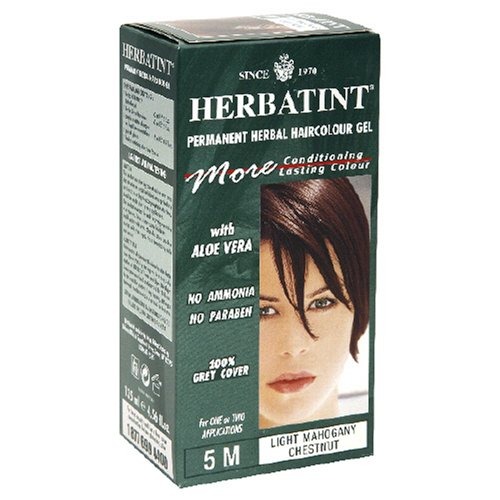
Item Name: HERBATINT HR COLOR 5M CHESTNT MHGNY LITE
Value: 1.0
Unit: Count

Price: 16.99